Paige Spara

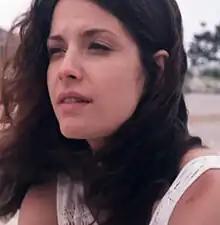
Spara in the short film "After the Hurricane" in 2014

Paige Spara is an American actress best known for her main roles as Audrey Piatigorsky in the ABC Family sitcom "Kevin from Work" and Lea Dilallo in the ABC medical drama "The Good Doctor".